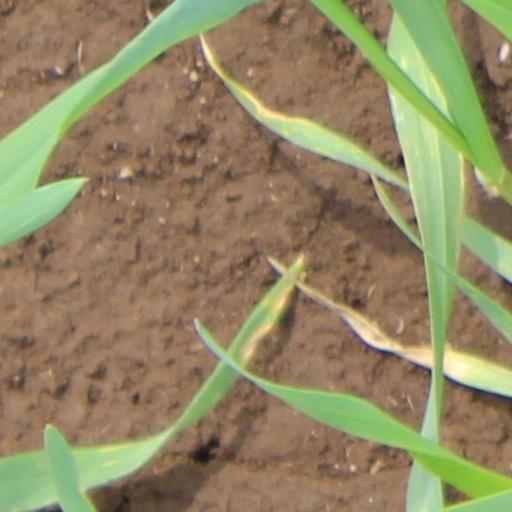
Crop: wheat